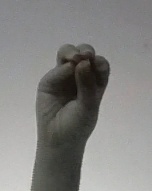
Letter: ha